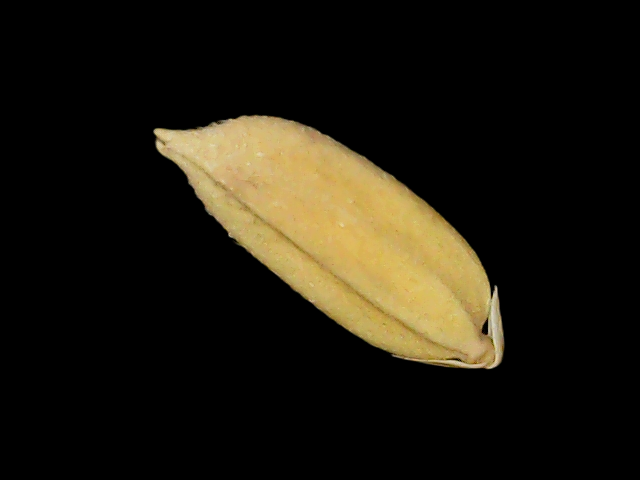
Rice variety: Binadhan24